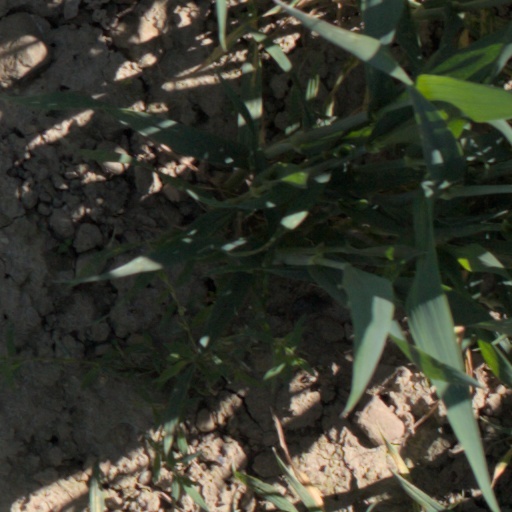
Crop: wheat